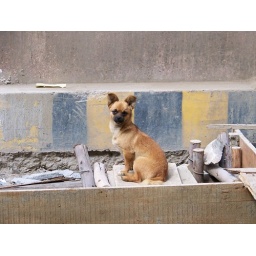
A street dog in Chavin de Huantar, Peru.